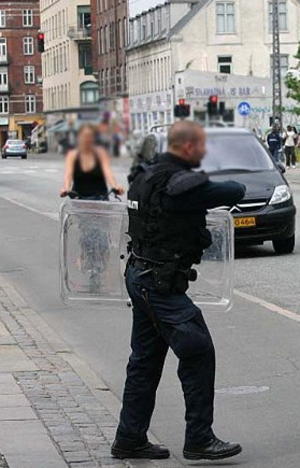
Skjold
Dansk betjent med skjold af plexiglas
Et skjold har til opgave at afværge modstanderens slag. Som regel holdes skjoldet i hånden. Det er umuligt at datere det første skjold, men vi ved, at man fra antikken til den sene middelalder har brugt det som en fast del af kampudrustningen. Et skjold er en enkel maskine, som har en omvendt kileeffekt og en impulstidsspredende virkning. Effekten af den omvendte kileeffekt er at spidse tings kraft over et lille areal, spredes via det stive skjold til håndens og armens knogler. Den impulstidsspredende virkning skyldes skjoldets masse: Skjoldet har i dag skiftet karakter og kan ses som udrustning for bl.a. politistyrker.